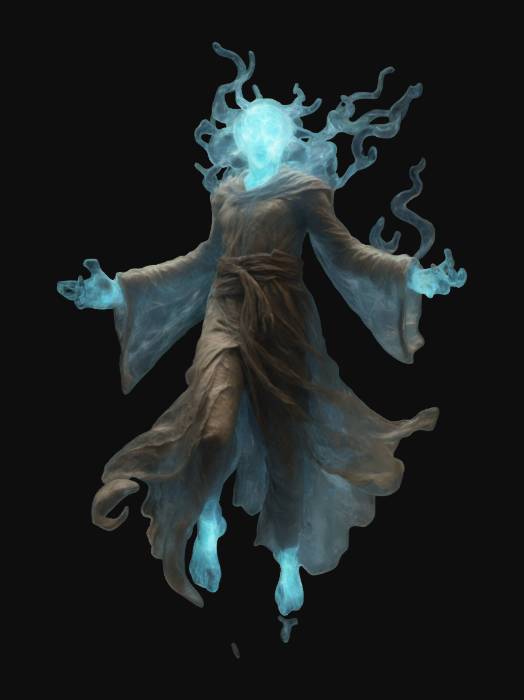
미적 점수 (1~10점): 9